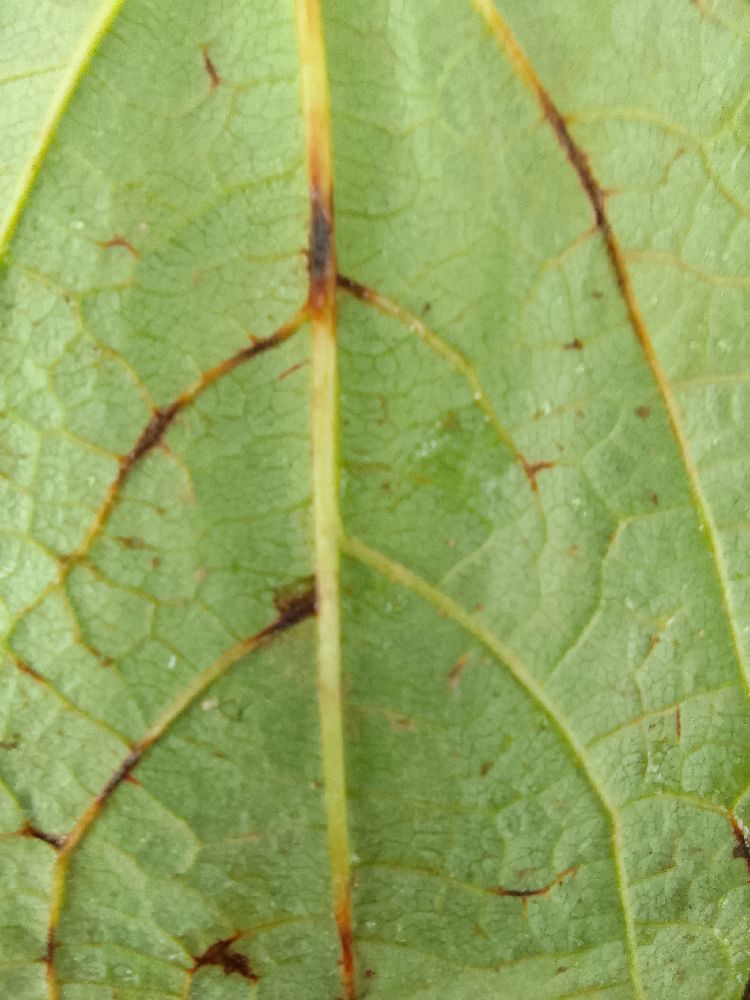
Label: anthracnose